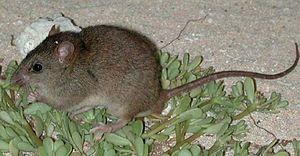
Melomys rubicola est un petit rongeur de la famille des muridés. Découvert en 1845, il est endémique de Bramble Cay, une petite langue de sable de 200 mètres de large située dans l'est du détroit de Torrès, entre l'Australie et la Papouasie-Nouvelle-Guinée.